La Vela Puerca

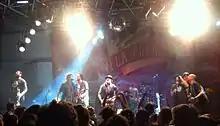
La Vela 2013 in Düsseldorf

To date, the band has released four albums plus a re-release of the first: "Deskarado" (1997), "La Vela Puerca" (1999, "Deskarado" re-release), "De Bichos y Flores" (2001), "A Contraluz" (2004), and "El Impulso" (2007). "De Bichos y Flores" and "A Contraluz" were produced by two time Oscar-winning producer, Gustavo Santaolalla.